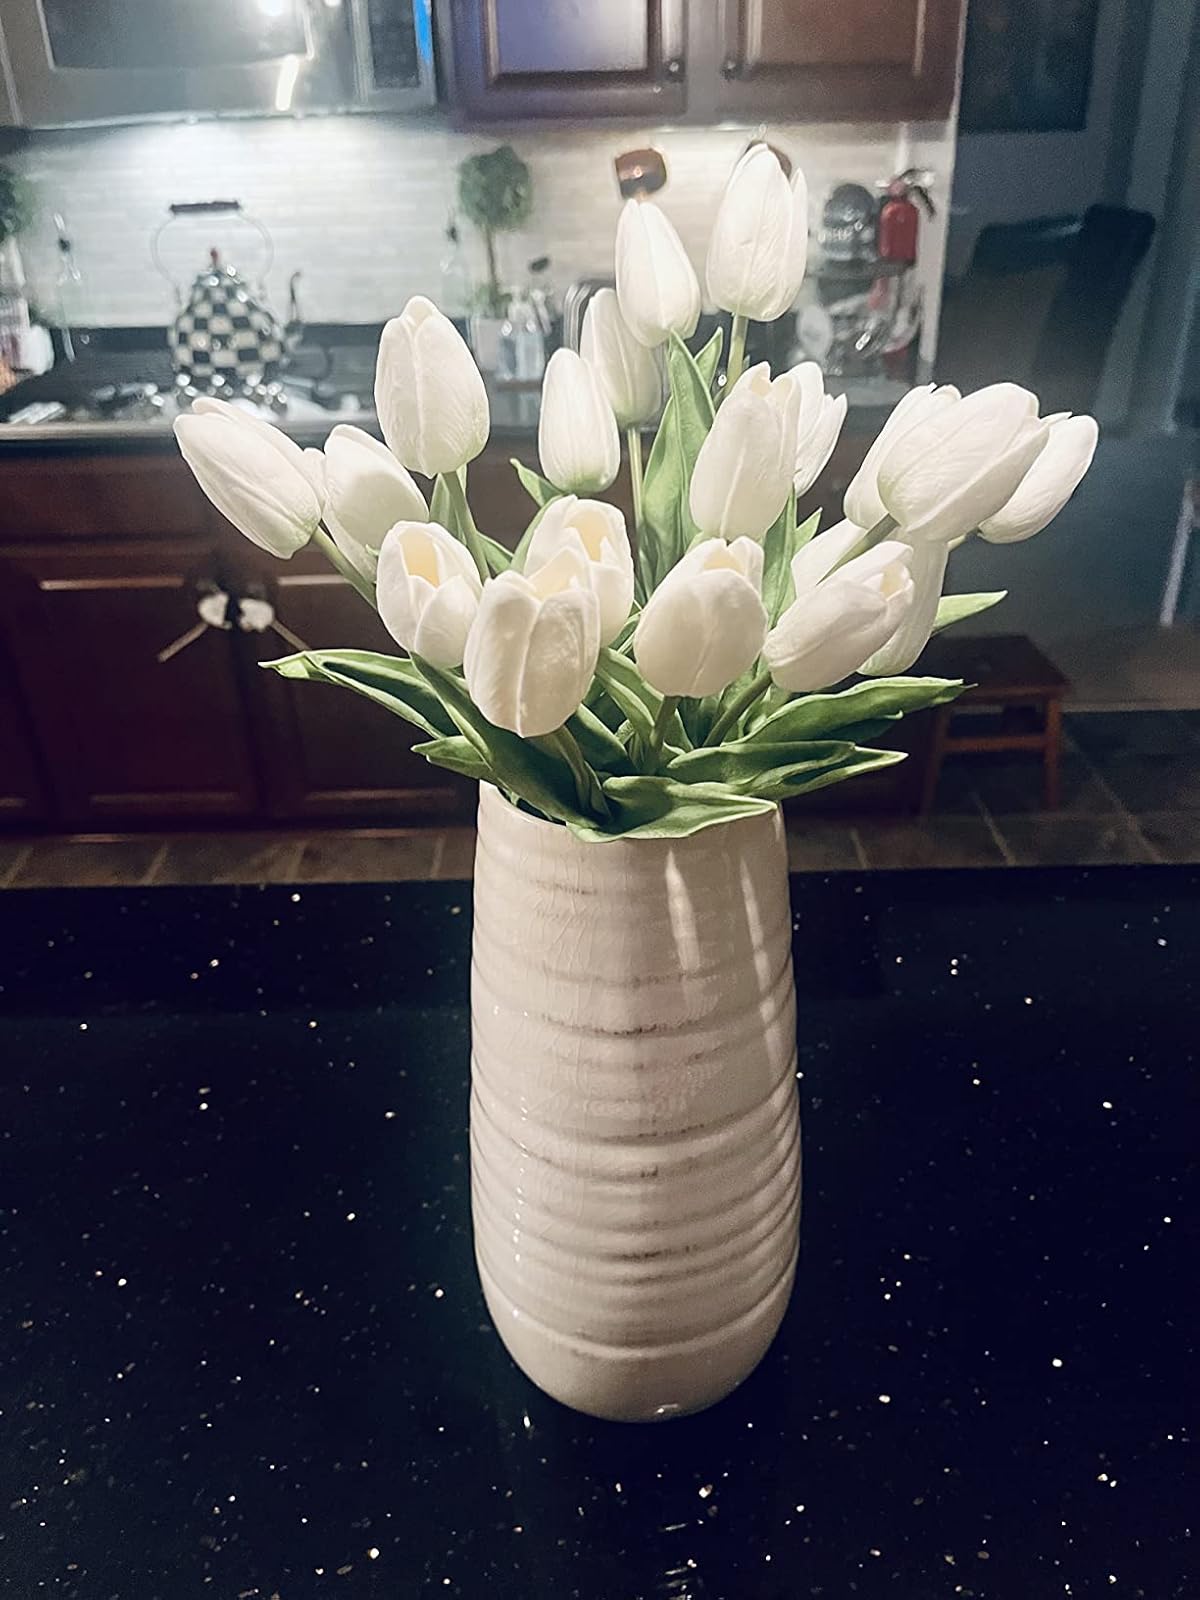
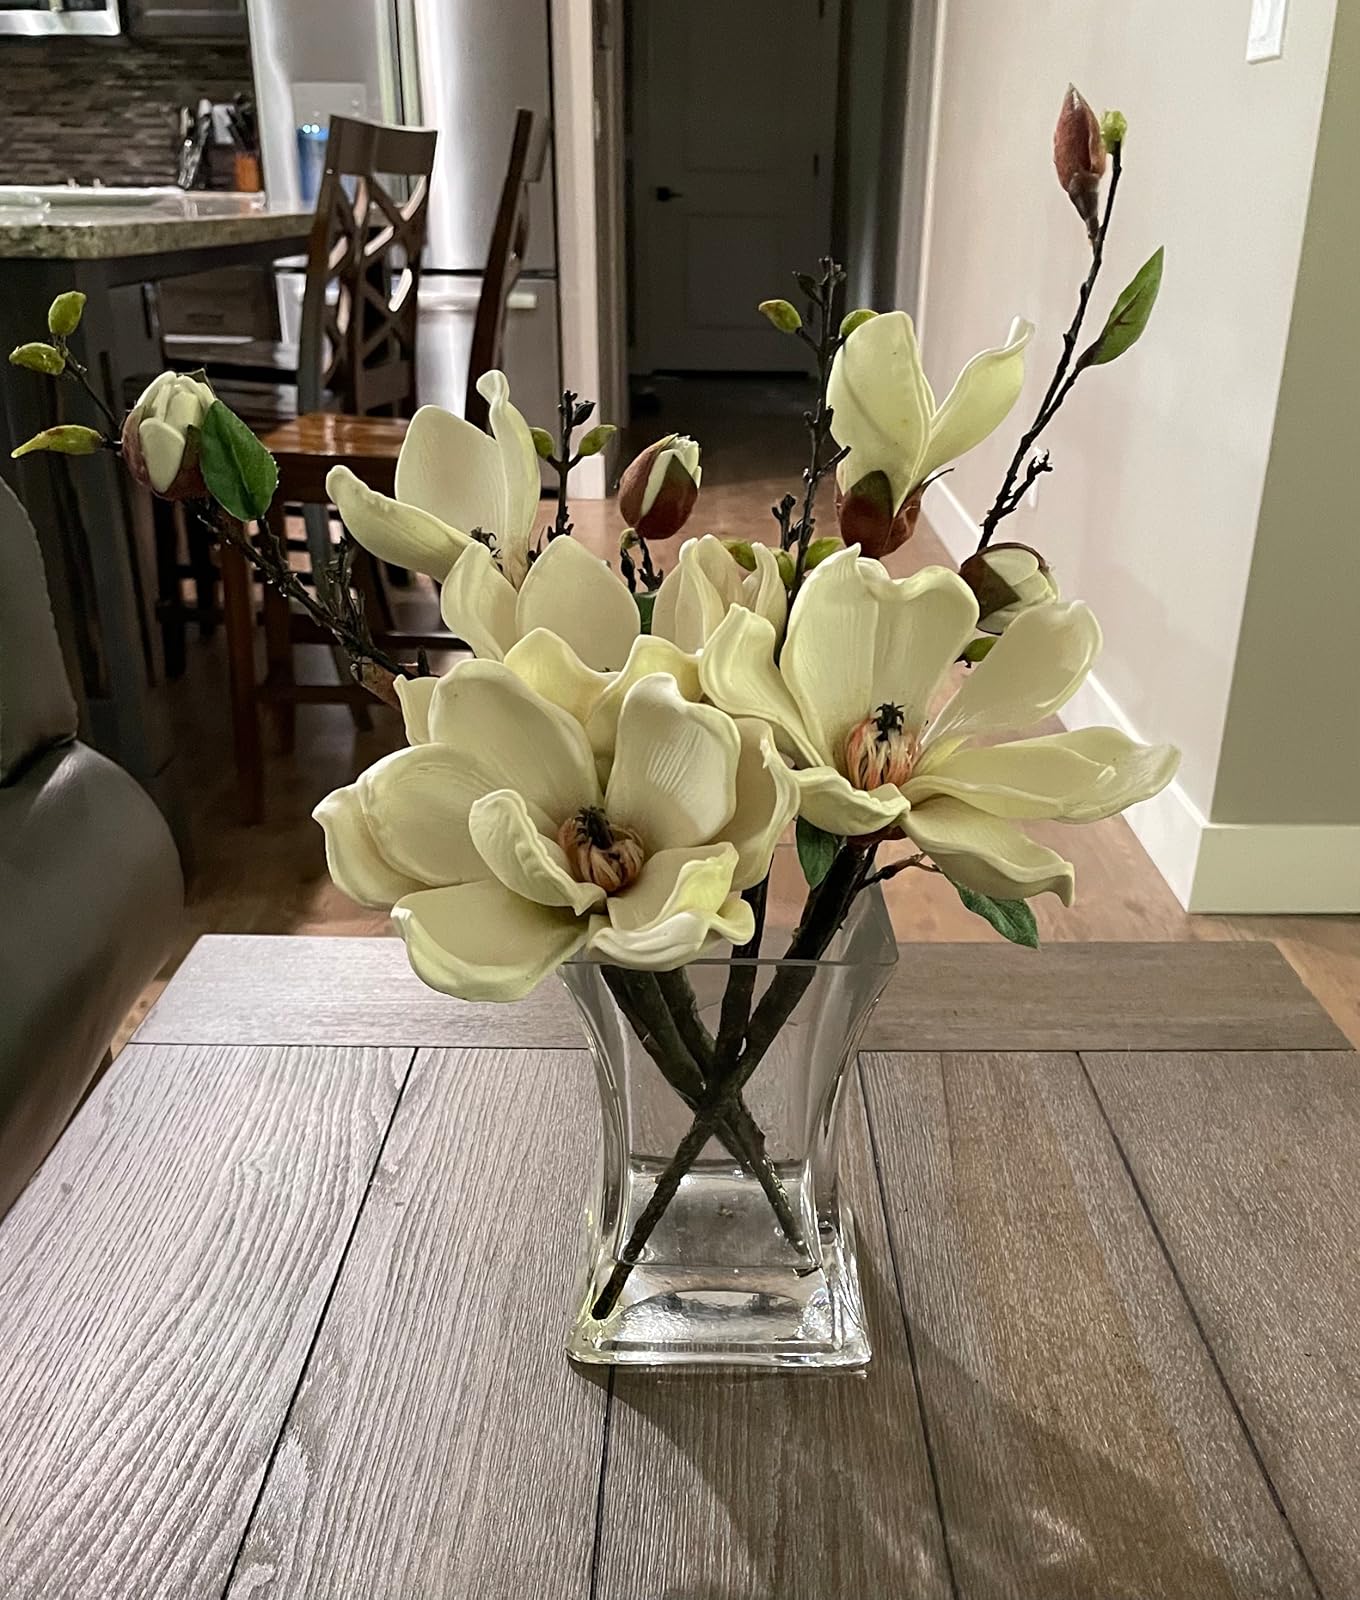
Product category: vase
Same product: no